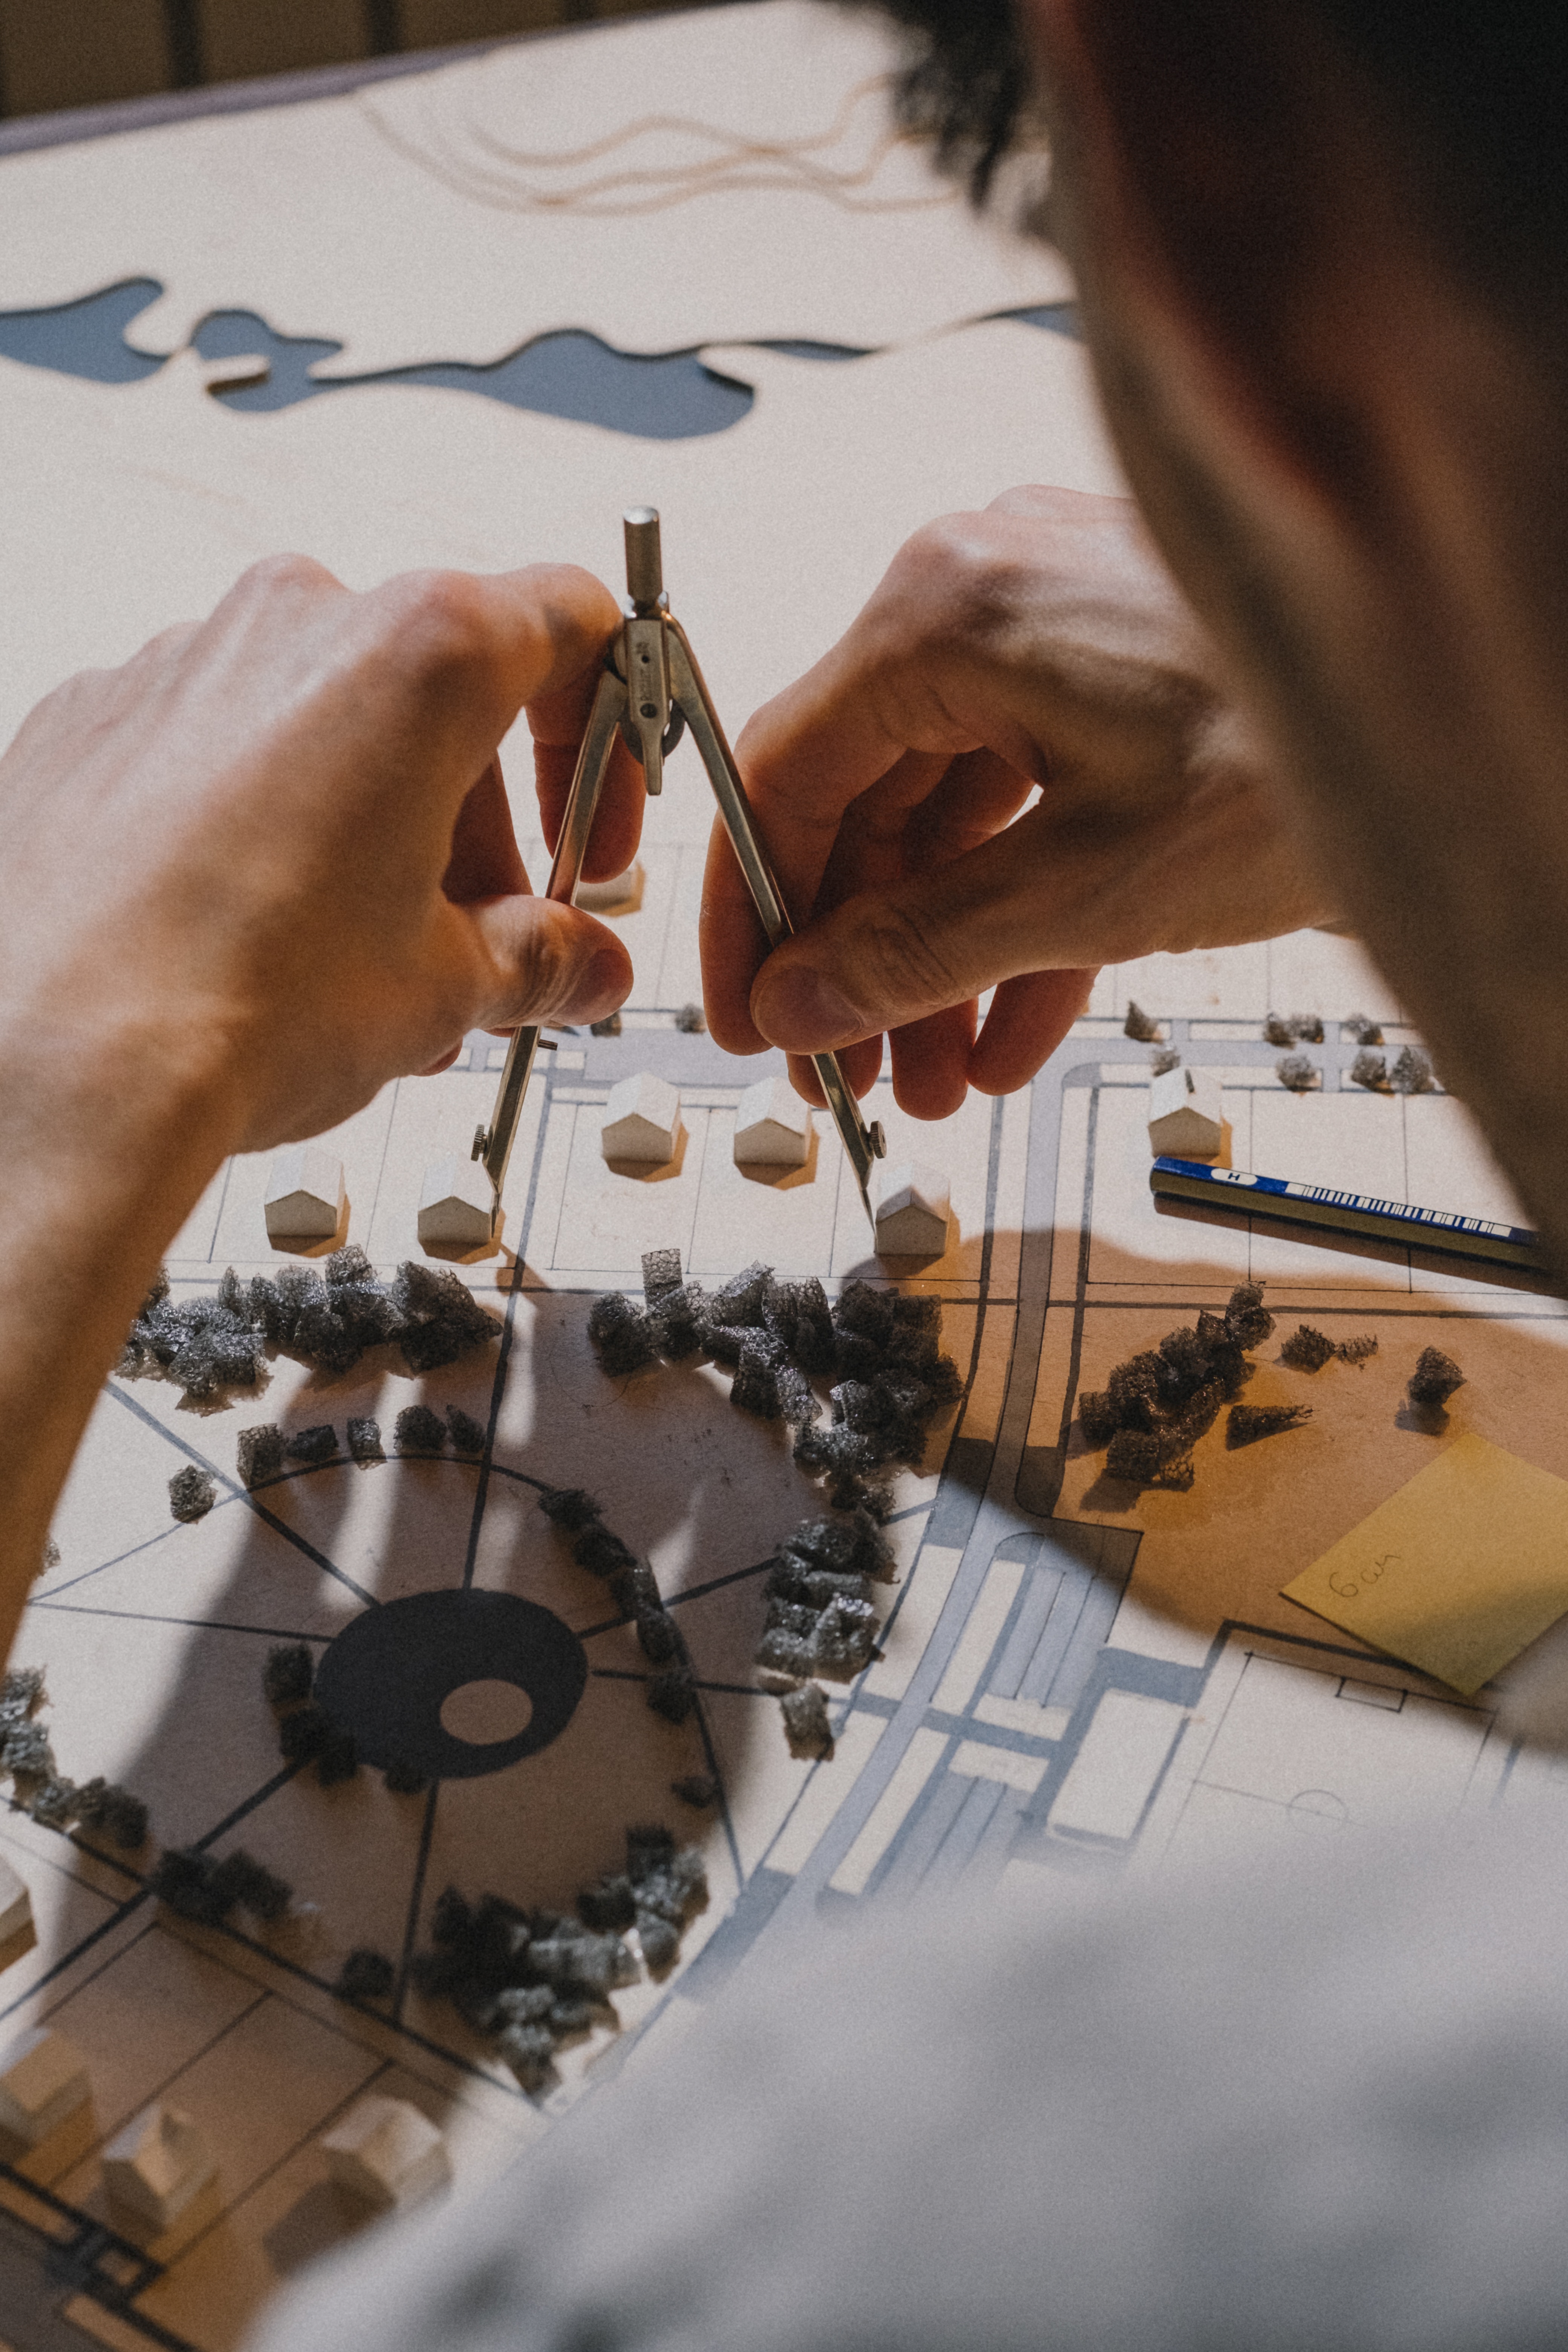
art, hand, automotive design, textile, eyewear, music, font, engineering, wood, nail, string instrument, science, event, musical instrument, pattern, fashion design, electronic instrument, design, glass, artist, musician, plucked string instruments, games, machine, illustration, circle, t shirt, fashion accessory, metal, musical instrument accessory, jewellery, recreation, tree, visual arts